Helen Chenevix

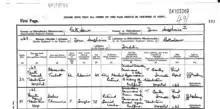
Death certificate of Helen Chenevix

Chenevix was a women's rights activist. In 1911 she co-founded the Irish Women's Suffrage Federation, which supported the foundation of Dublin's Irish Women's Reform League and Belfast's Women's Suffrage Society.